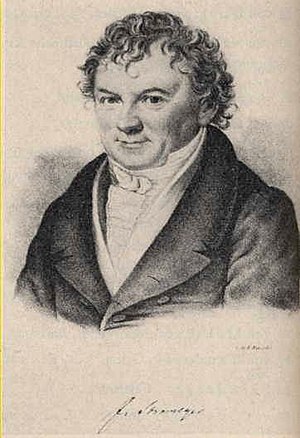
Friedrich Stromeyer
Friedrich Stromeyer var en tysk kemiker.